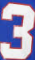
Number: 3